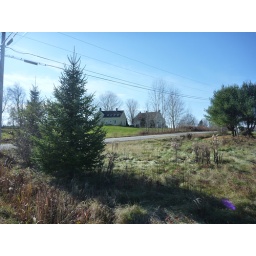
field in front of the house